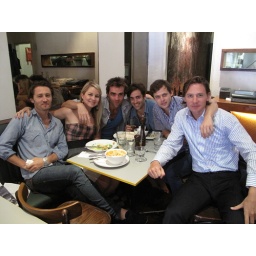
boys in blue & girl in pink